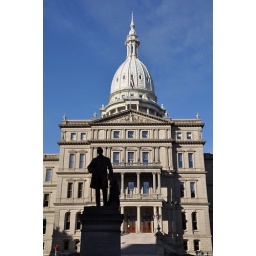
Michigan's capitol building with former governor Austin Blair standing in front.